Louis Antoine, Duke of Angoulême

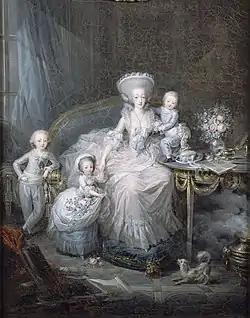
The young duke with his siblings and mother, the Countess of Artois (by Charles Le Clercq, c. 1780–1782)

Louis Antoine was born at the Palace of Versailles, as the eldest son of Charles Philippe, Count of Artois, the youngest brother of King Louis XVI. He was born one year after the death of his great-grandfather, King Louis XV and 7 years after the death of his great-grandmother, the Queen Marie Leszczyńska. His mother was Princess Maria Theresa of Savoy (known as "Marie Thérèse" in France), daughter of Victor Amadeus III of Sardinia and Maria Antonia of Spain.